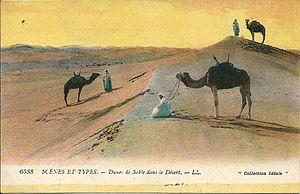
Trois chameliers &amp